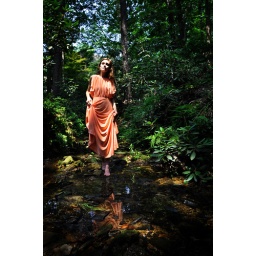
model: karrah. at the swan house in atlanta, georgia